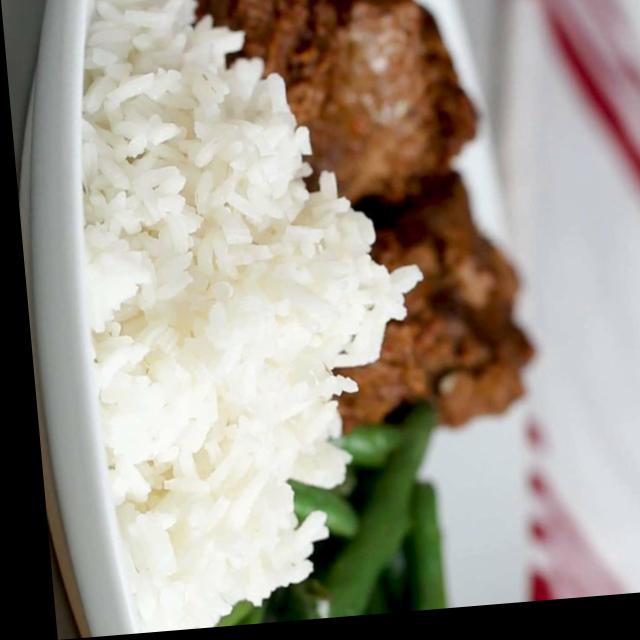
Dish: white_rice